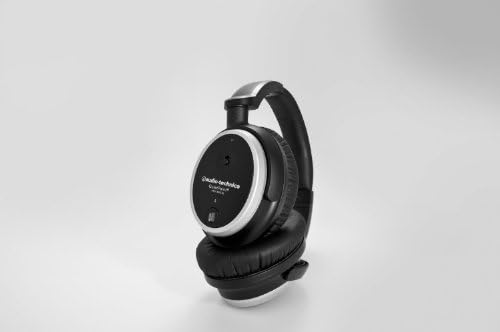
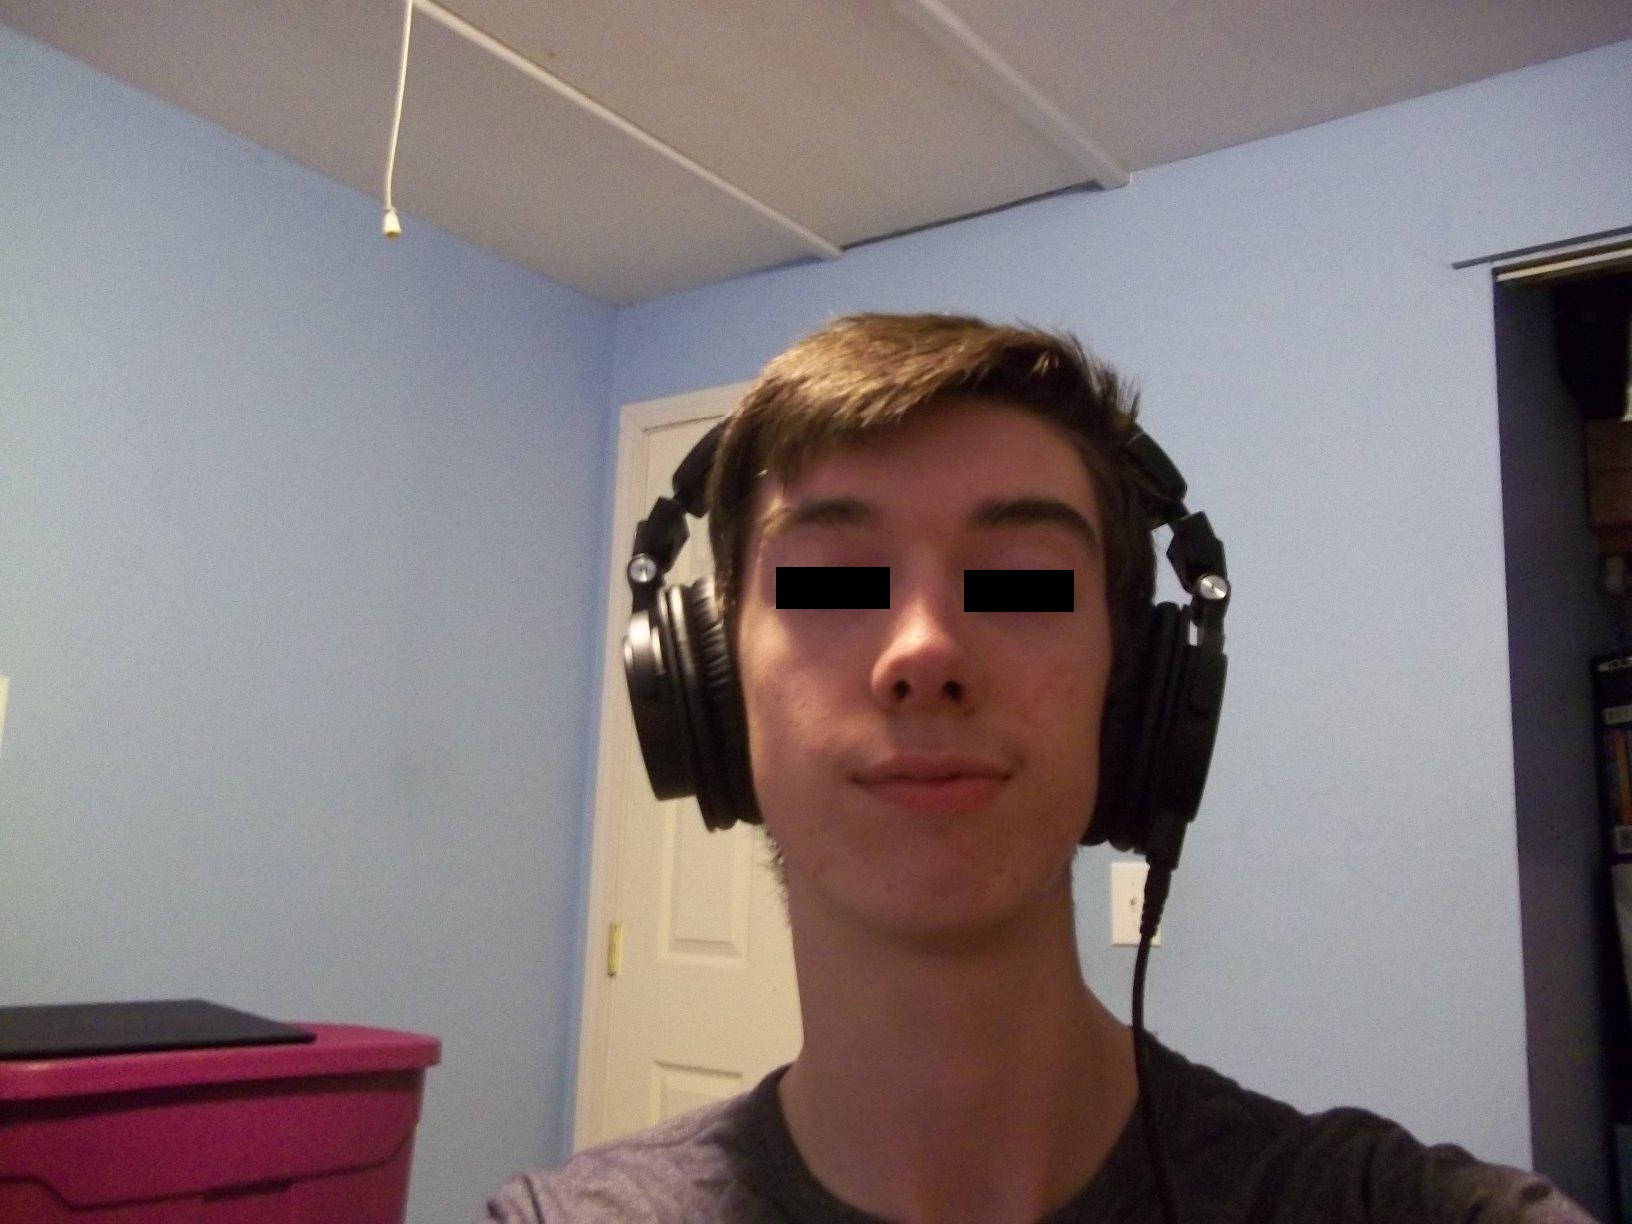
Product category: headphones
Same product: no